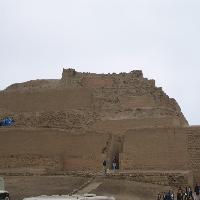
Weather: cloudy or overcast